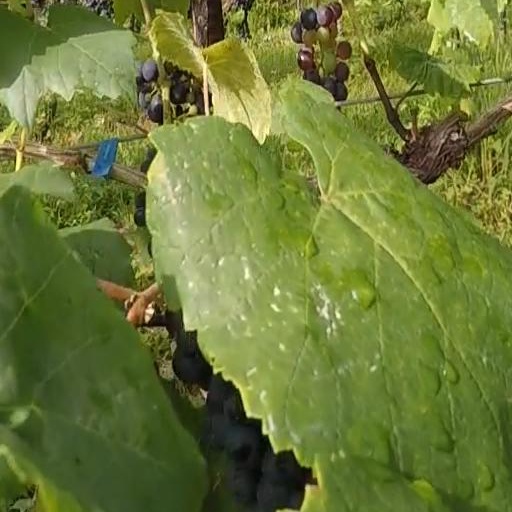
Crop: grape